Chapman Tripp Theatre Awards

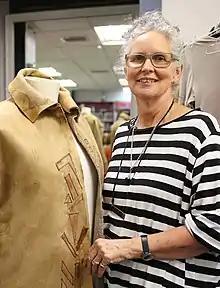
Elizabeth Whiting - costume designer of the year 2010

The 2010 awards were announced on 5 December 2010 at Wellington Opera House. A Critics' Wildcard Award was introduced this year, for "outstanding work in an area not otherwise covered by the awards".